Perry Como

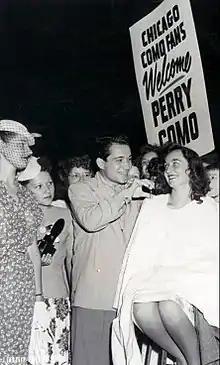
Arriving in Chicago for shows in 1947, Como is met by his fans who get a hair trim along with a song.

The Comos' first child, Ronnie, was born in 1940, while the Weems band was working in Chicago. Como left to be at his wife's side, though he was threatened with dismissal if he did so. Though Como was now making $250 a week and travel expenses for the family were no problem, Ronnie could not become used to a normal routine when they were unable to stay in one place for a period of time. The radio program "Beat the Band" did not always originate from Chicago, but was often broadcast from other cities such as Milwaukee, Denver, and St. Louis. The band continued to play road engagements while part of the program was broadcast. Como decided life on the road was no place to raise a child, and Roselle and the baby went back to Canonsburg.